Jan Kochanowski

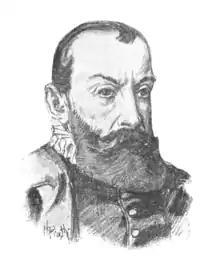
Jan Kochanowski

Jan Kochanowski (1530 – 22 August 1584) was a Polish Renaissance poet who wrote in Latin and Polish and established poetic patterns that would become integral to Polish literary language. He has been called the greatest Polish poet before Adam Mickiewicz (the latter, a leading Romantic writer) and one of the most influential Slavic poets prior to the 19th century.